South Danbury Christian Church

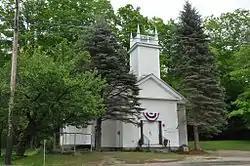

South Danbury Christian Church is a historic church at 675 US 4 in Danbury, New Hampshire. Built in 1867, it is a little-altered and well-preserved example of a rural vernacular church. The building was listed on the National Register of Historic Places in 1985.